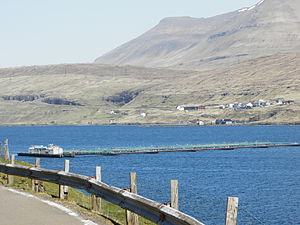
Akvakultur (vandlevende organismer) / Havbrug / Billeder
Akvakultur er dyrkning eller opdræt af vandlevende organismer såsom fisk, krebsdyr, snegle og vandplanter. Akvakultur omfatter kultivering af populationer i ferskvand, brakvand og saltvand under styrede betingelser – og står i modsætning til kommerciel fiskeri, som fanger vilde havdyr.